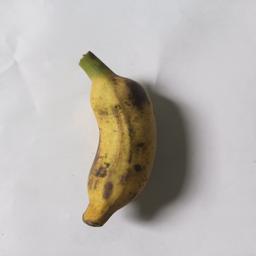
Banana variety: Bangla Kola